Józef Kossakowski (colonel)

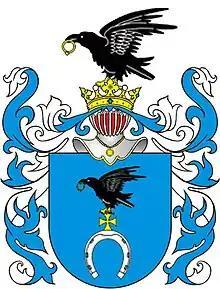
Ślepowron, the coat of arms of Korwin-Kossakowski

Józef Dominik Korwin-Kossakowski (16 August 1771 in Vaitkuškis near Ukmergė – 2 November 1840 in Warsaw), was a Polish–Lithuanian statesman and military commander, a participant of Targowica Confederation and a colonel of the Polish Army. He used the Ślepowron coat of arms.